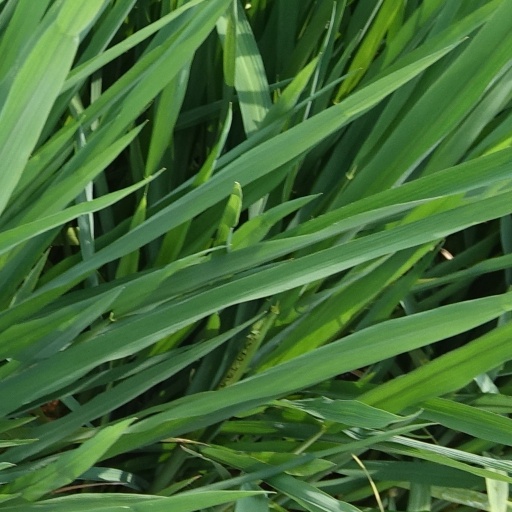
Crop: rice